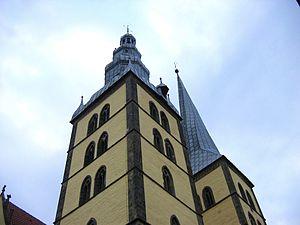
Un clocher tors ou clocher flammé est un clocher dont la flèche est spiralée, souvent couverte d'ardoise. Le clocher d'une église se compose le plus souvent d'une tour carrée en pierre sur laquelle repose une pyramide coiffée d'une flèche.